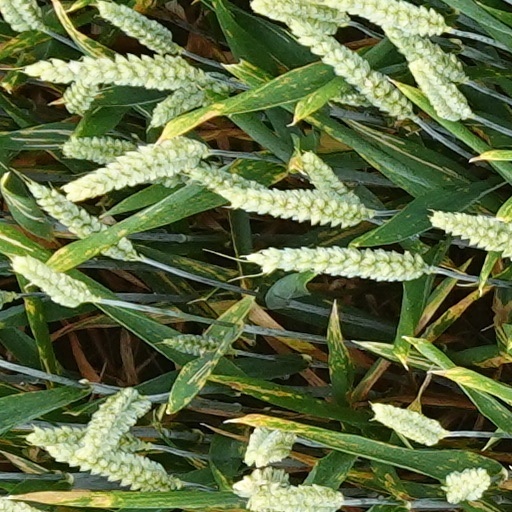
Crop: wheat